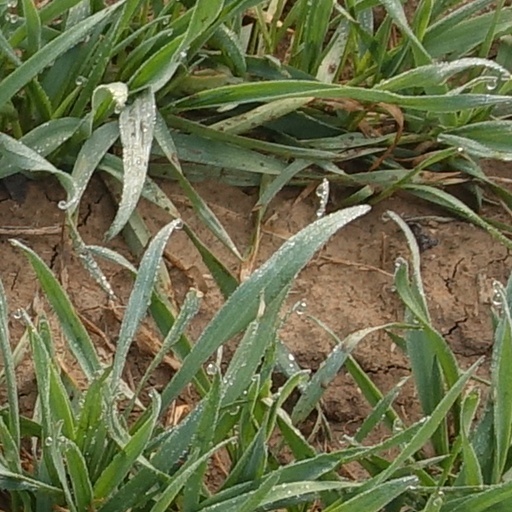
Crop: wheat